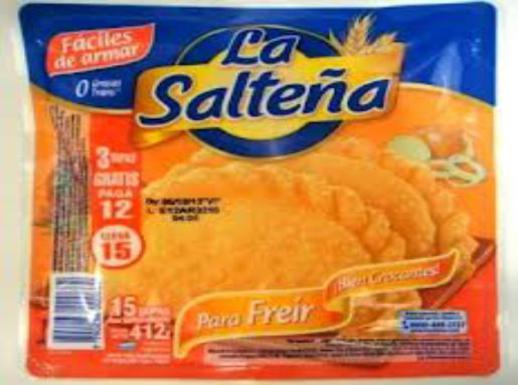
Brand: la saltena
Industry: Food